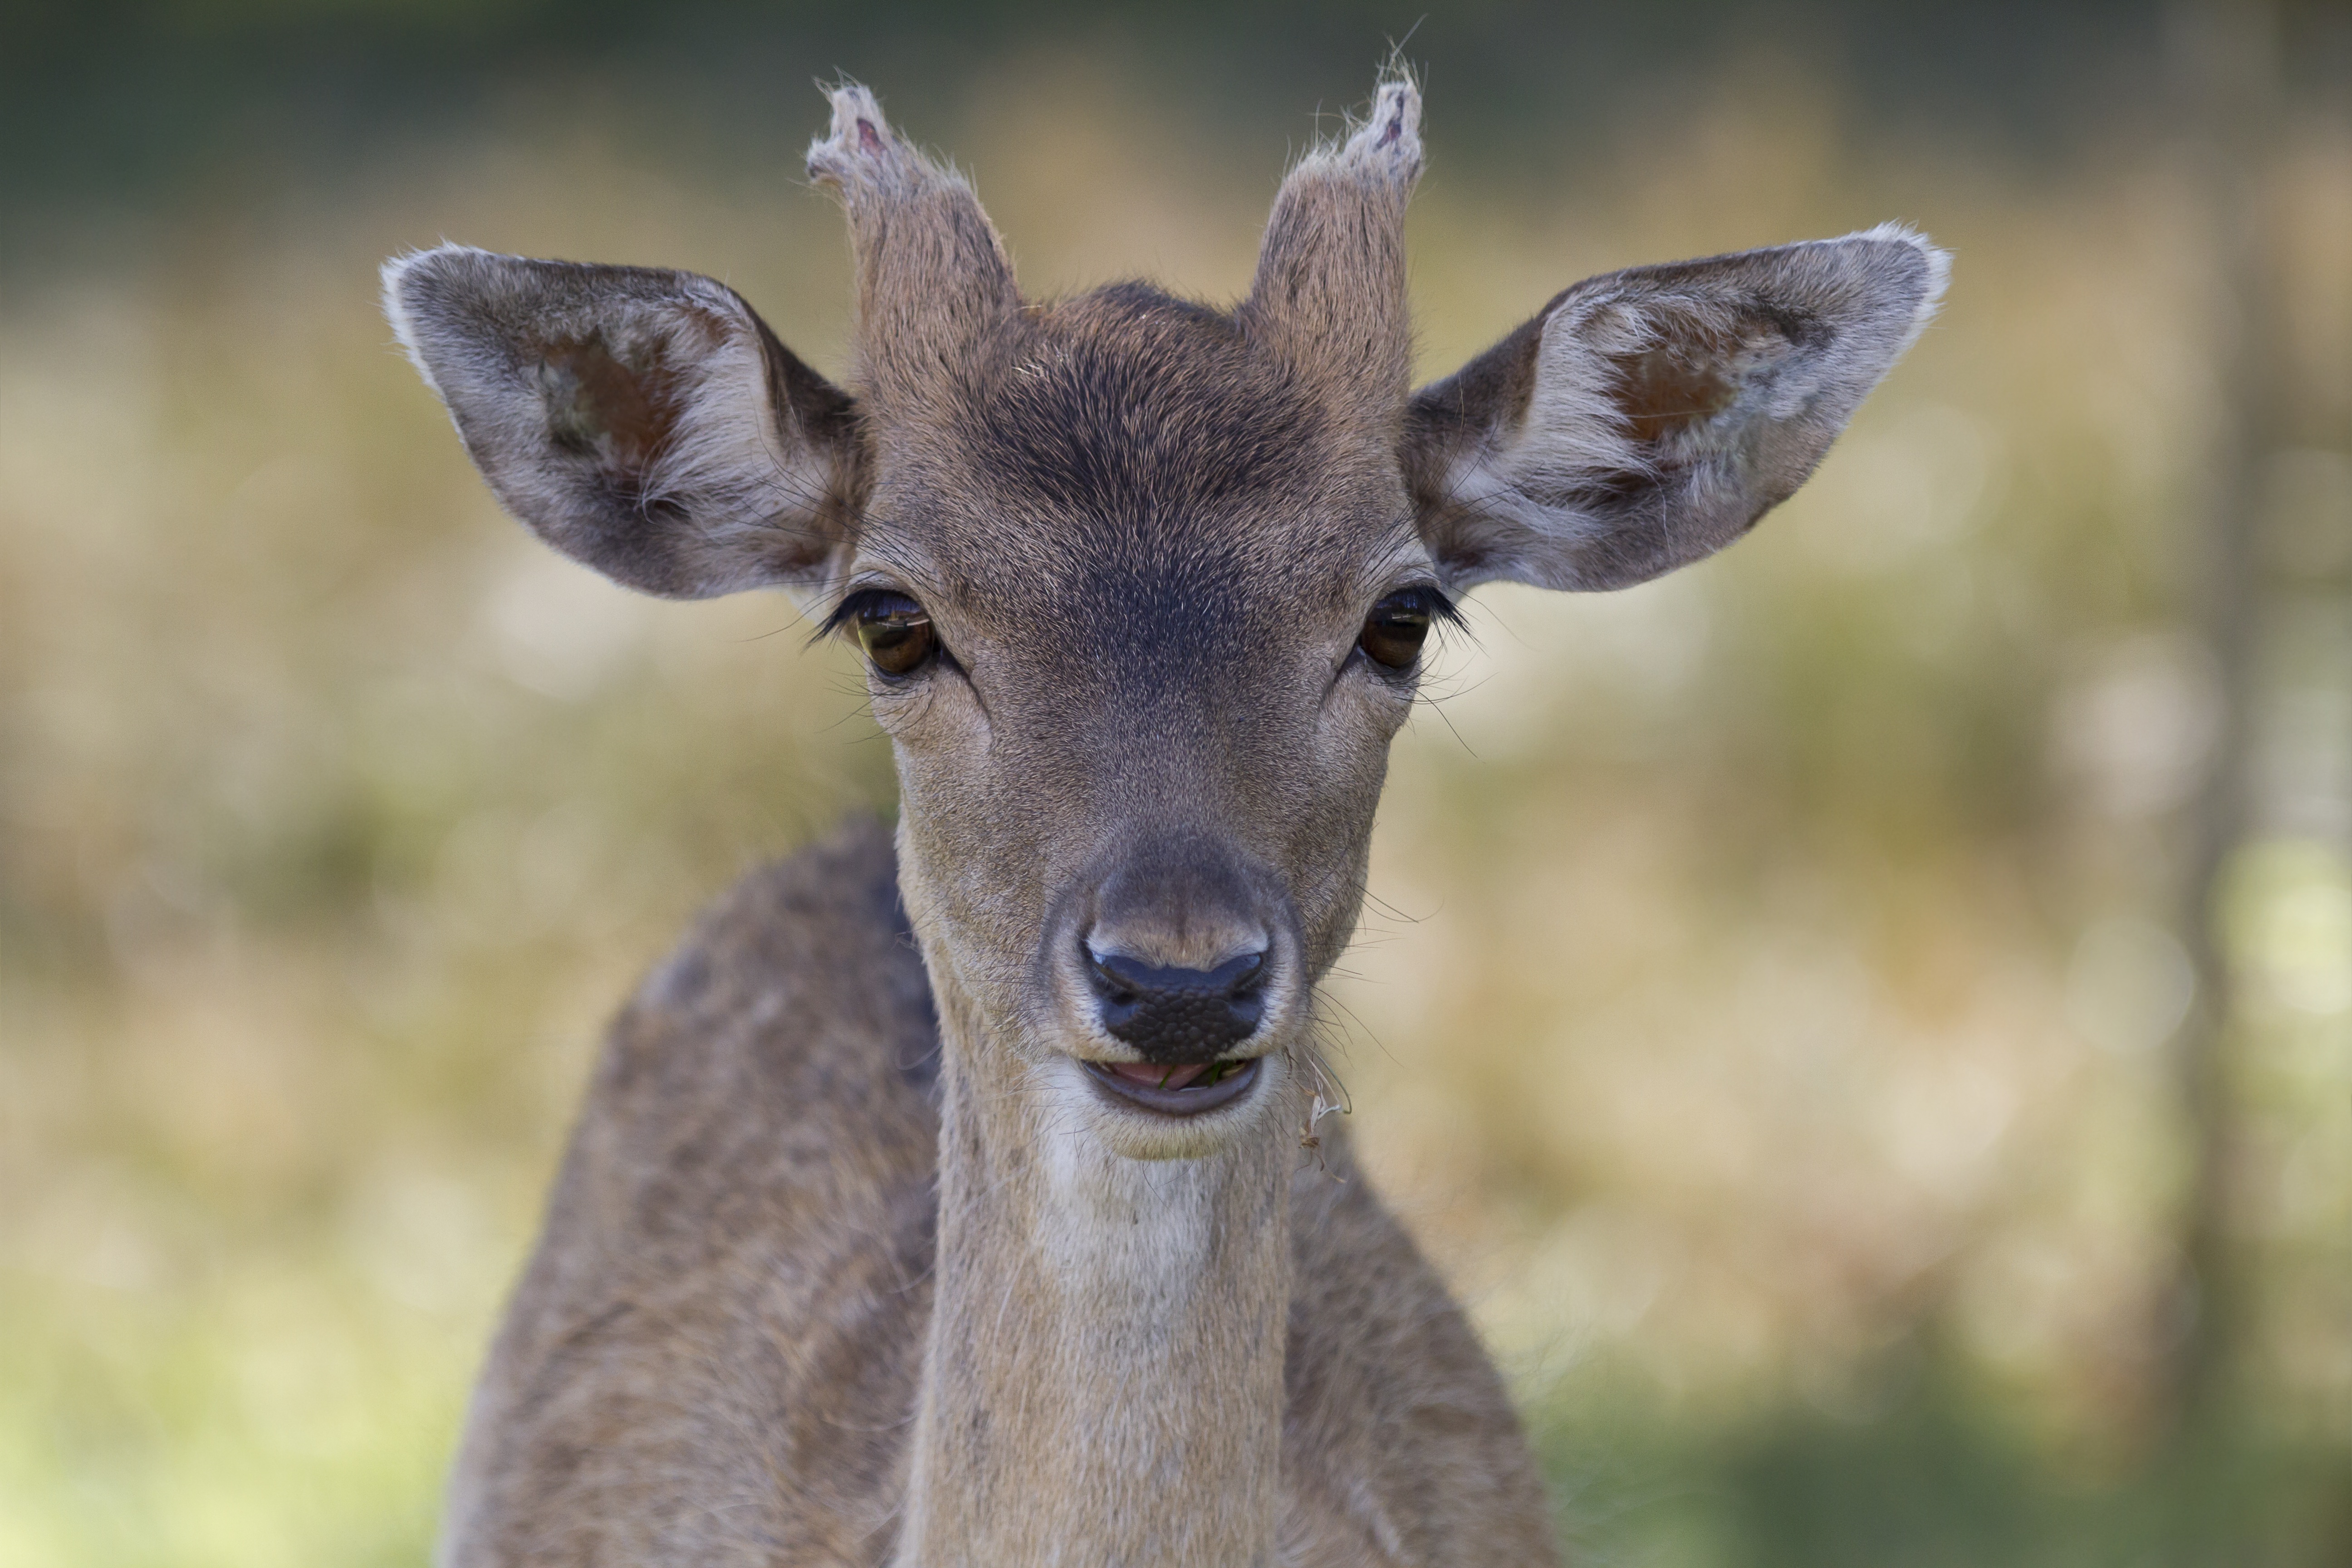
nature, animal, wildlife, wild, deer, portrait, mammal, fauna, wild animal, head, vertebrate, animal portrait, biche, red deer, white tailed deer, pronghorn, portrait of animals, musk deer